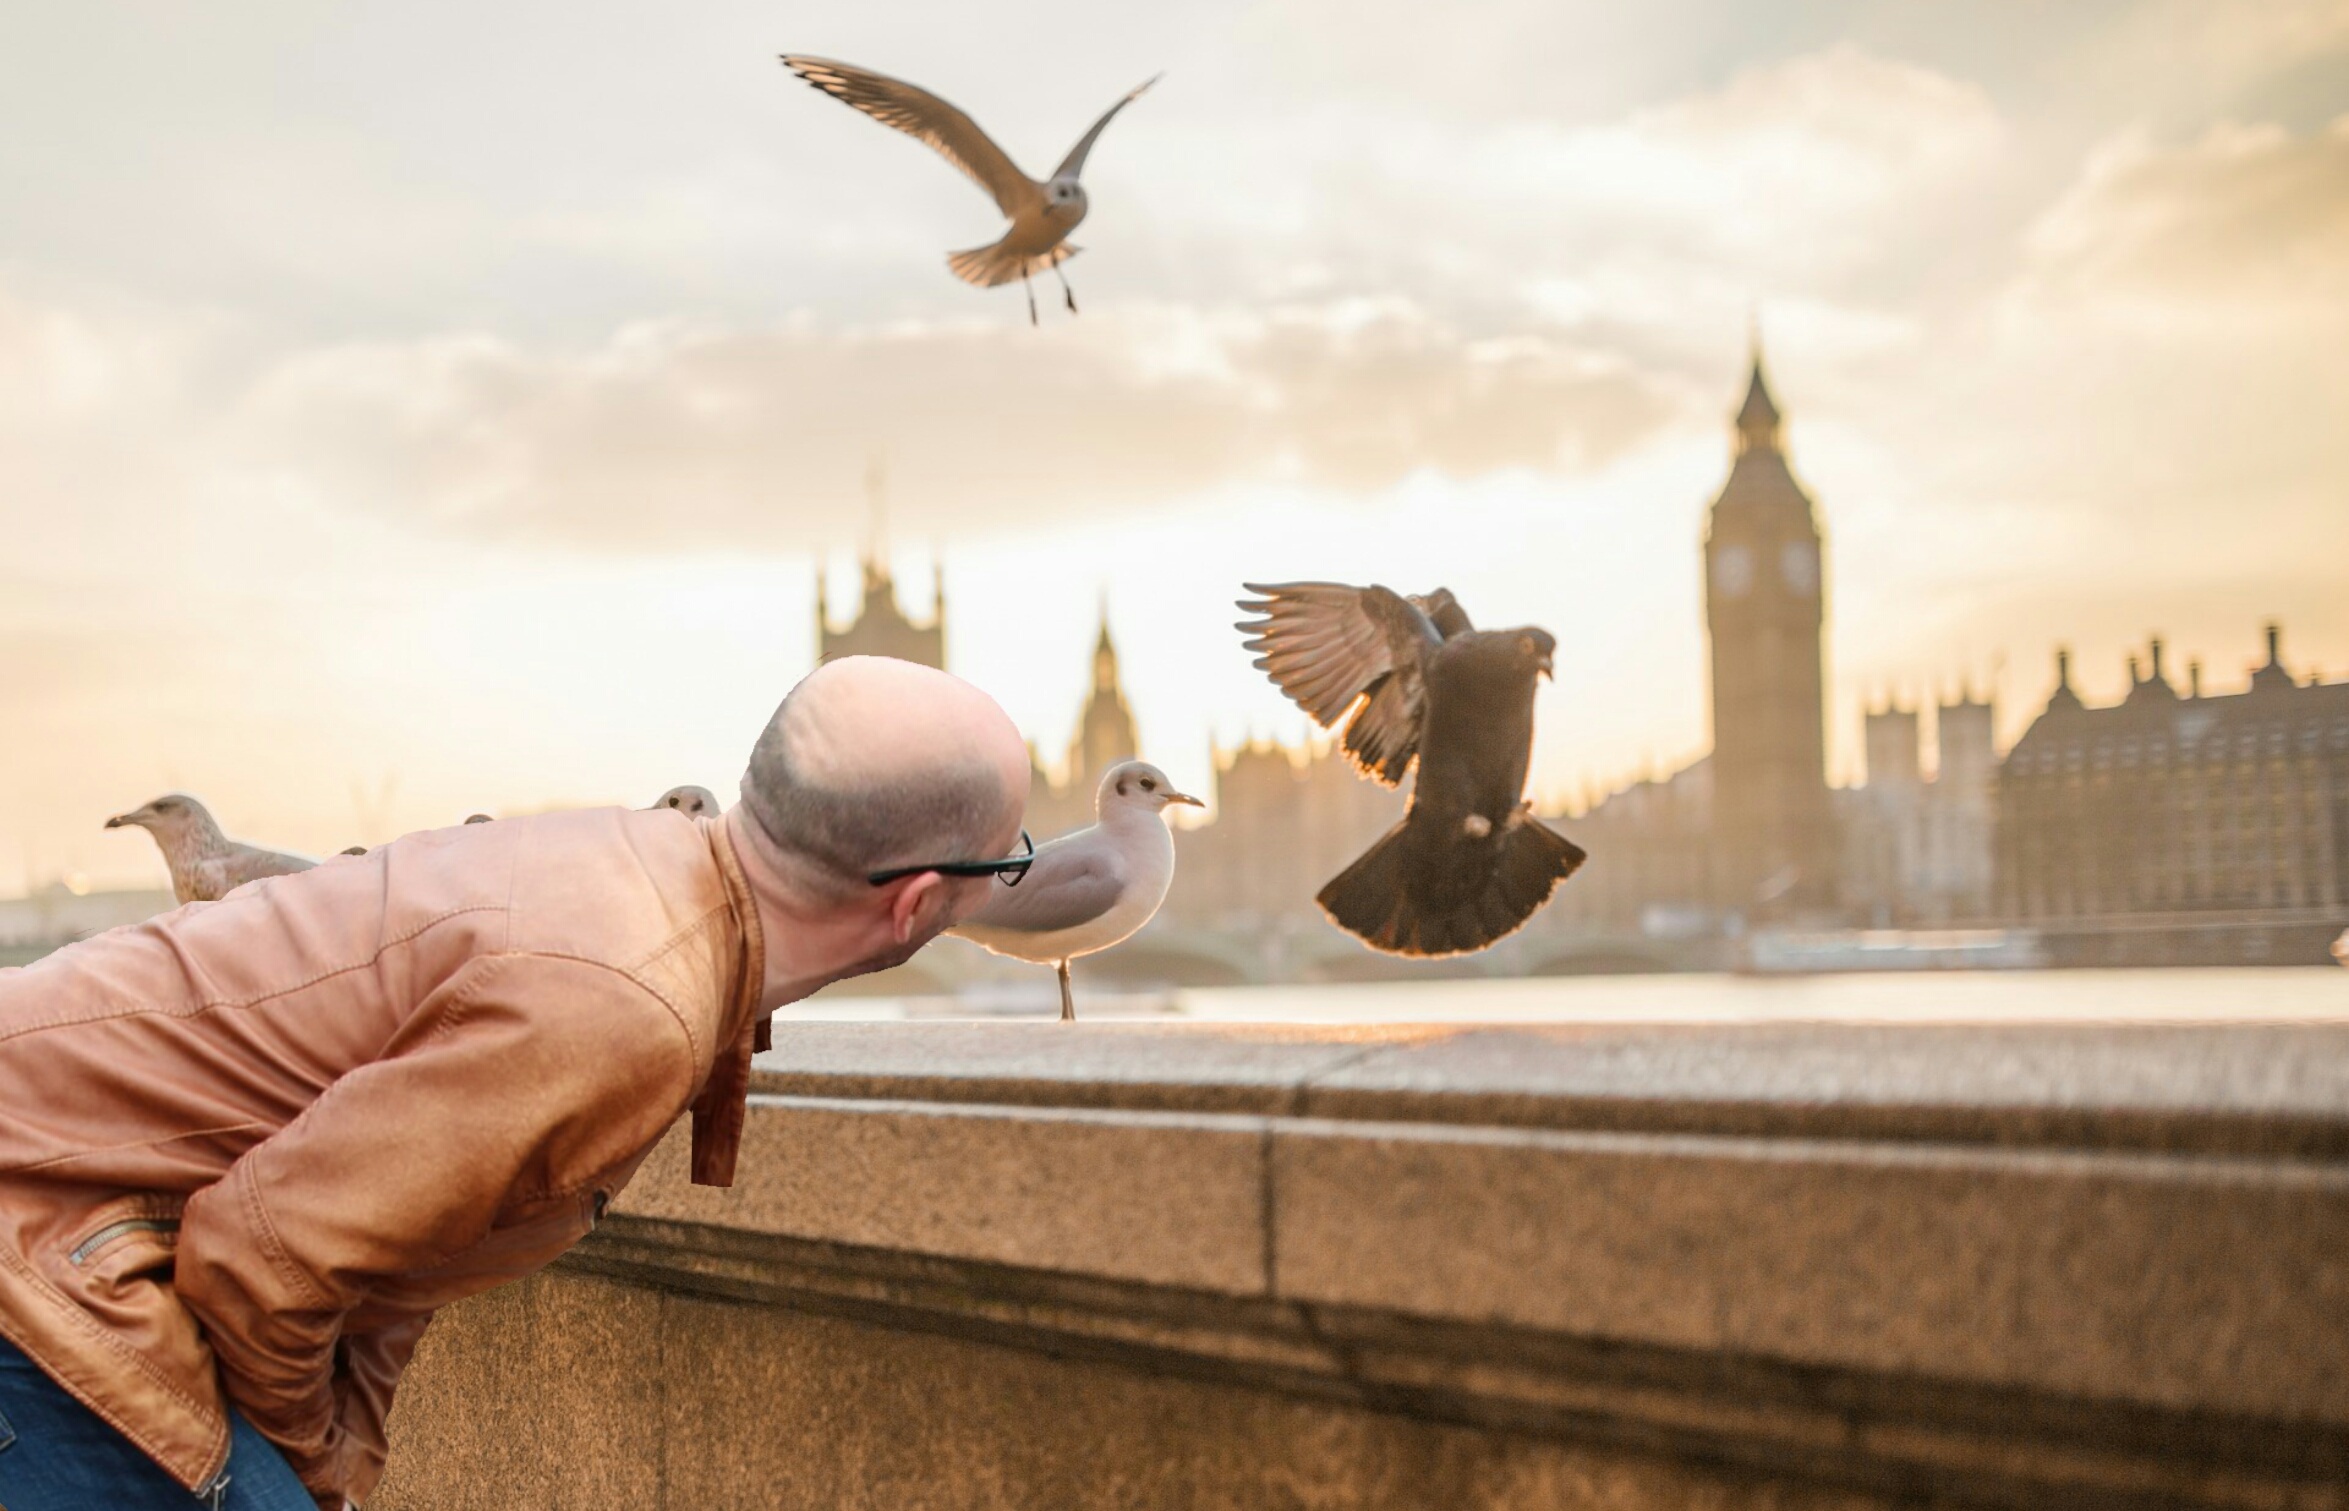
bird, looking, man, tourist, vacation tips, trip, nature, observation, watching, royalty, animals, seagulls, doves, pigeons, wall, riverside, background, blurred, abbey, wildlife, sky, wing, beak